Ivan Karnilin

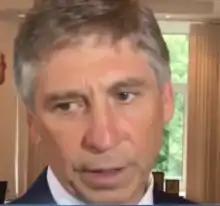

Ivan Nikolayevich Karnilin (born 17 January 1957) is a Russian politician. He served as head of Nizhny Novgorod.